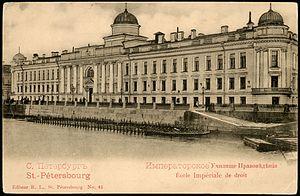
Saint-Pétersbourg. Fontanka.